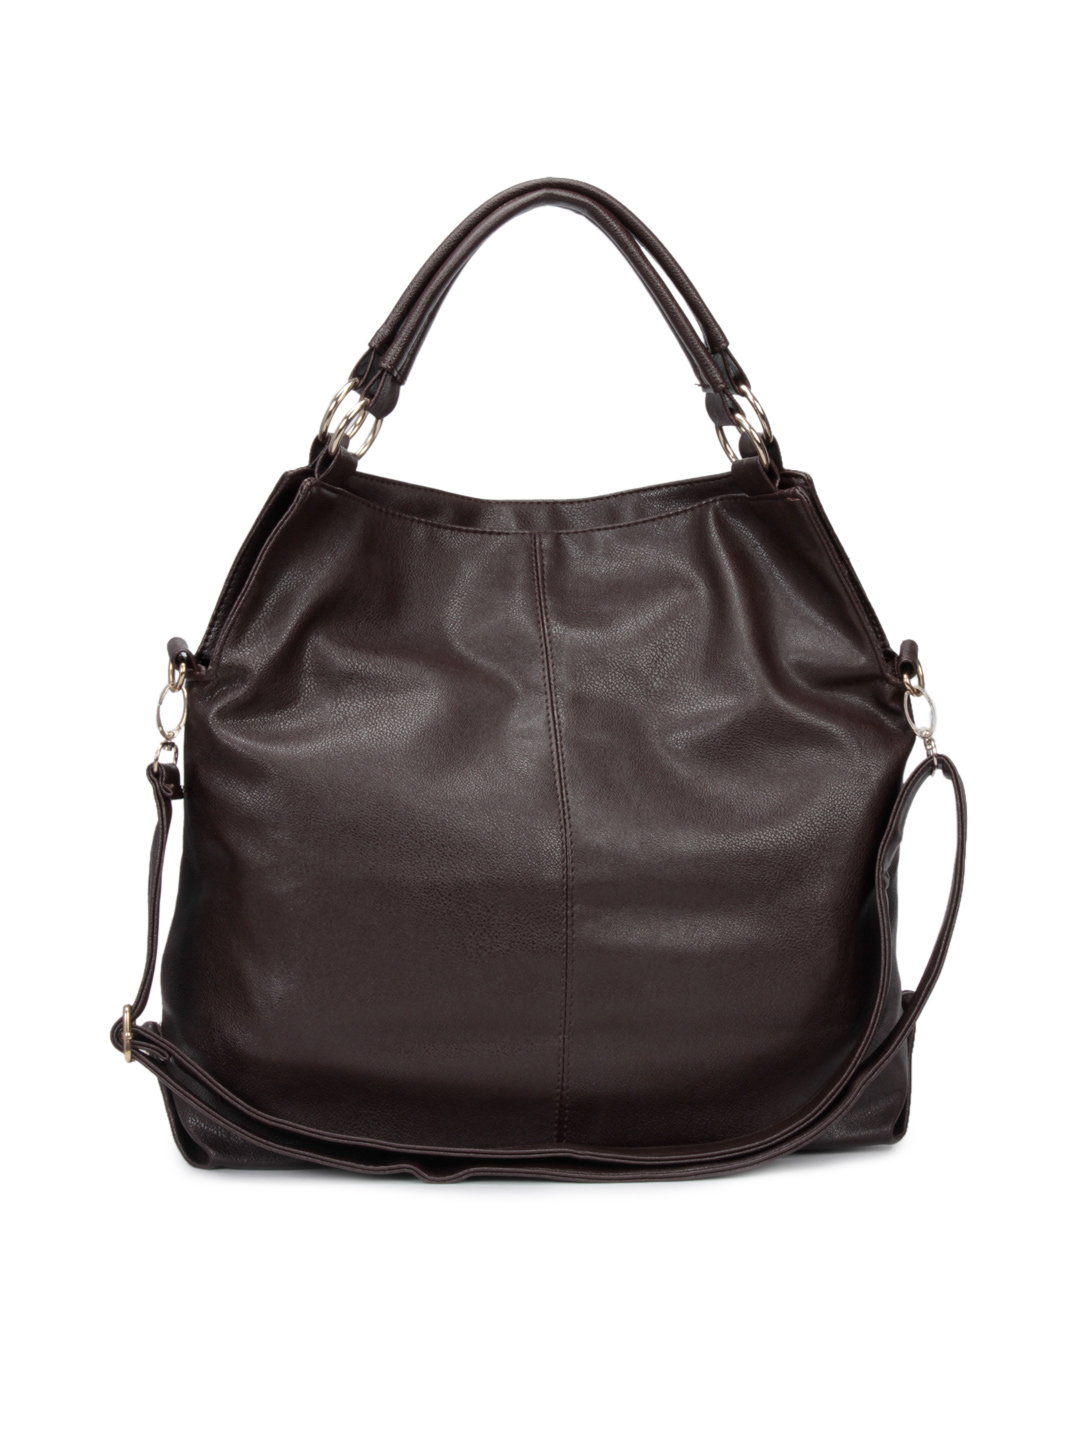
Lino Perros Women Leatherette Dark Brown Handbag
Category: Accessories / Bags / Handbags
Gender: Women
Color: Brown
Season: Winter 2015
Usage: Casual